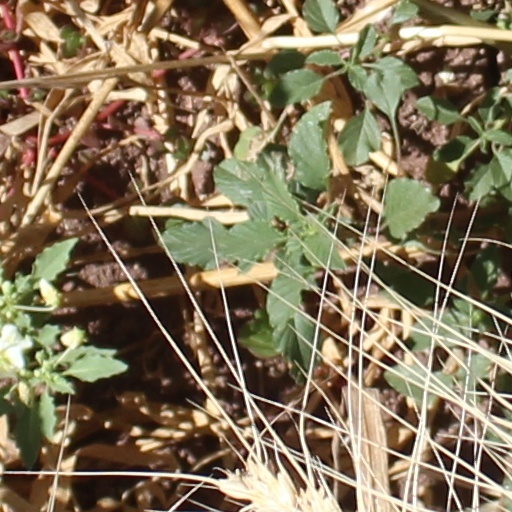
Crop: wheat